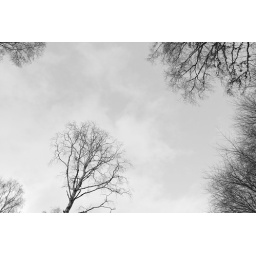
Nice silver birch trees silhouetted against a light grey sky